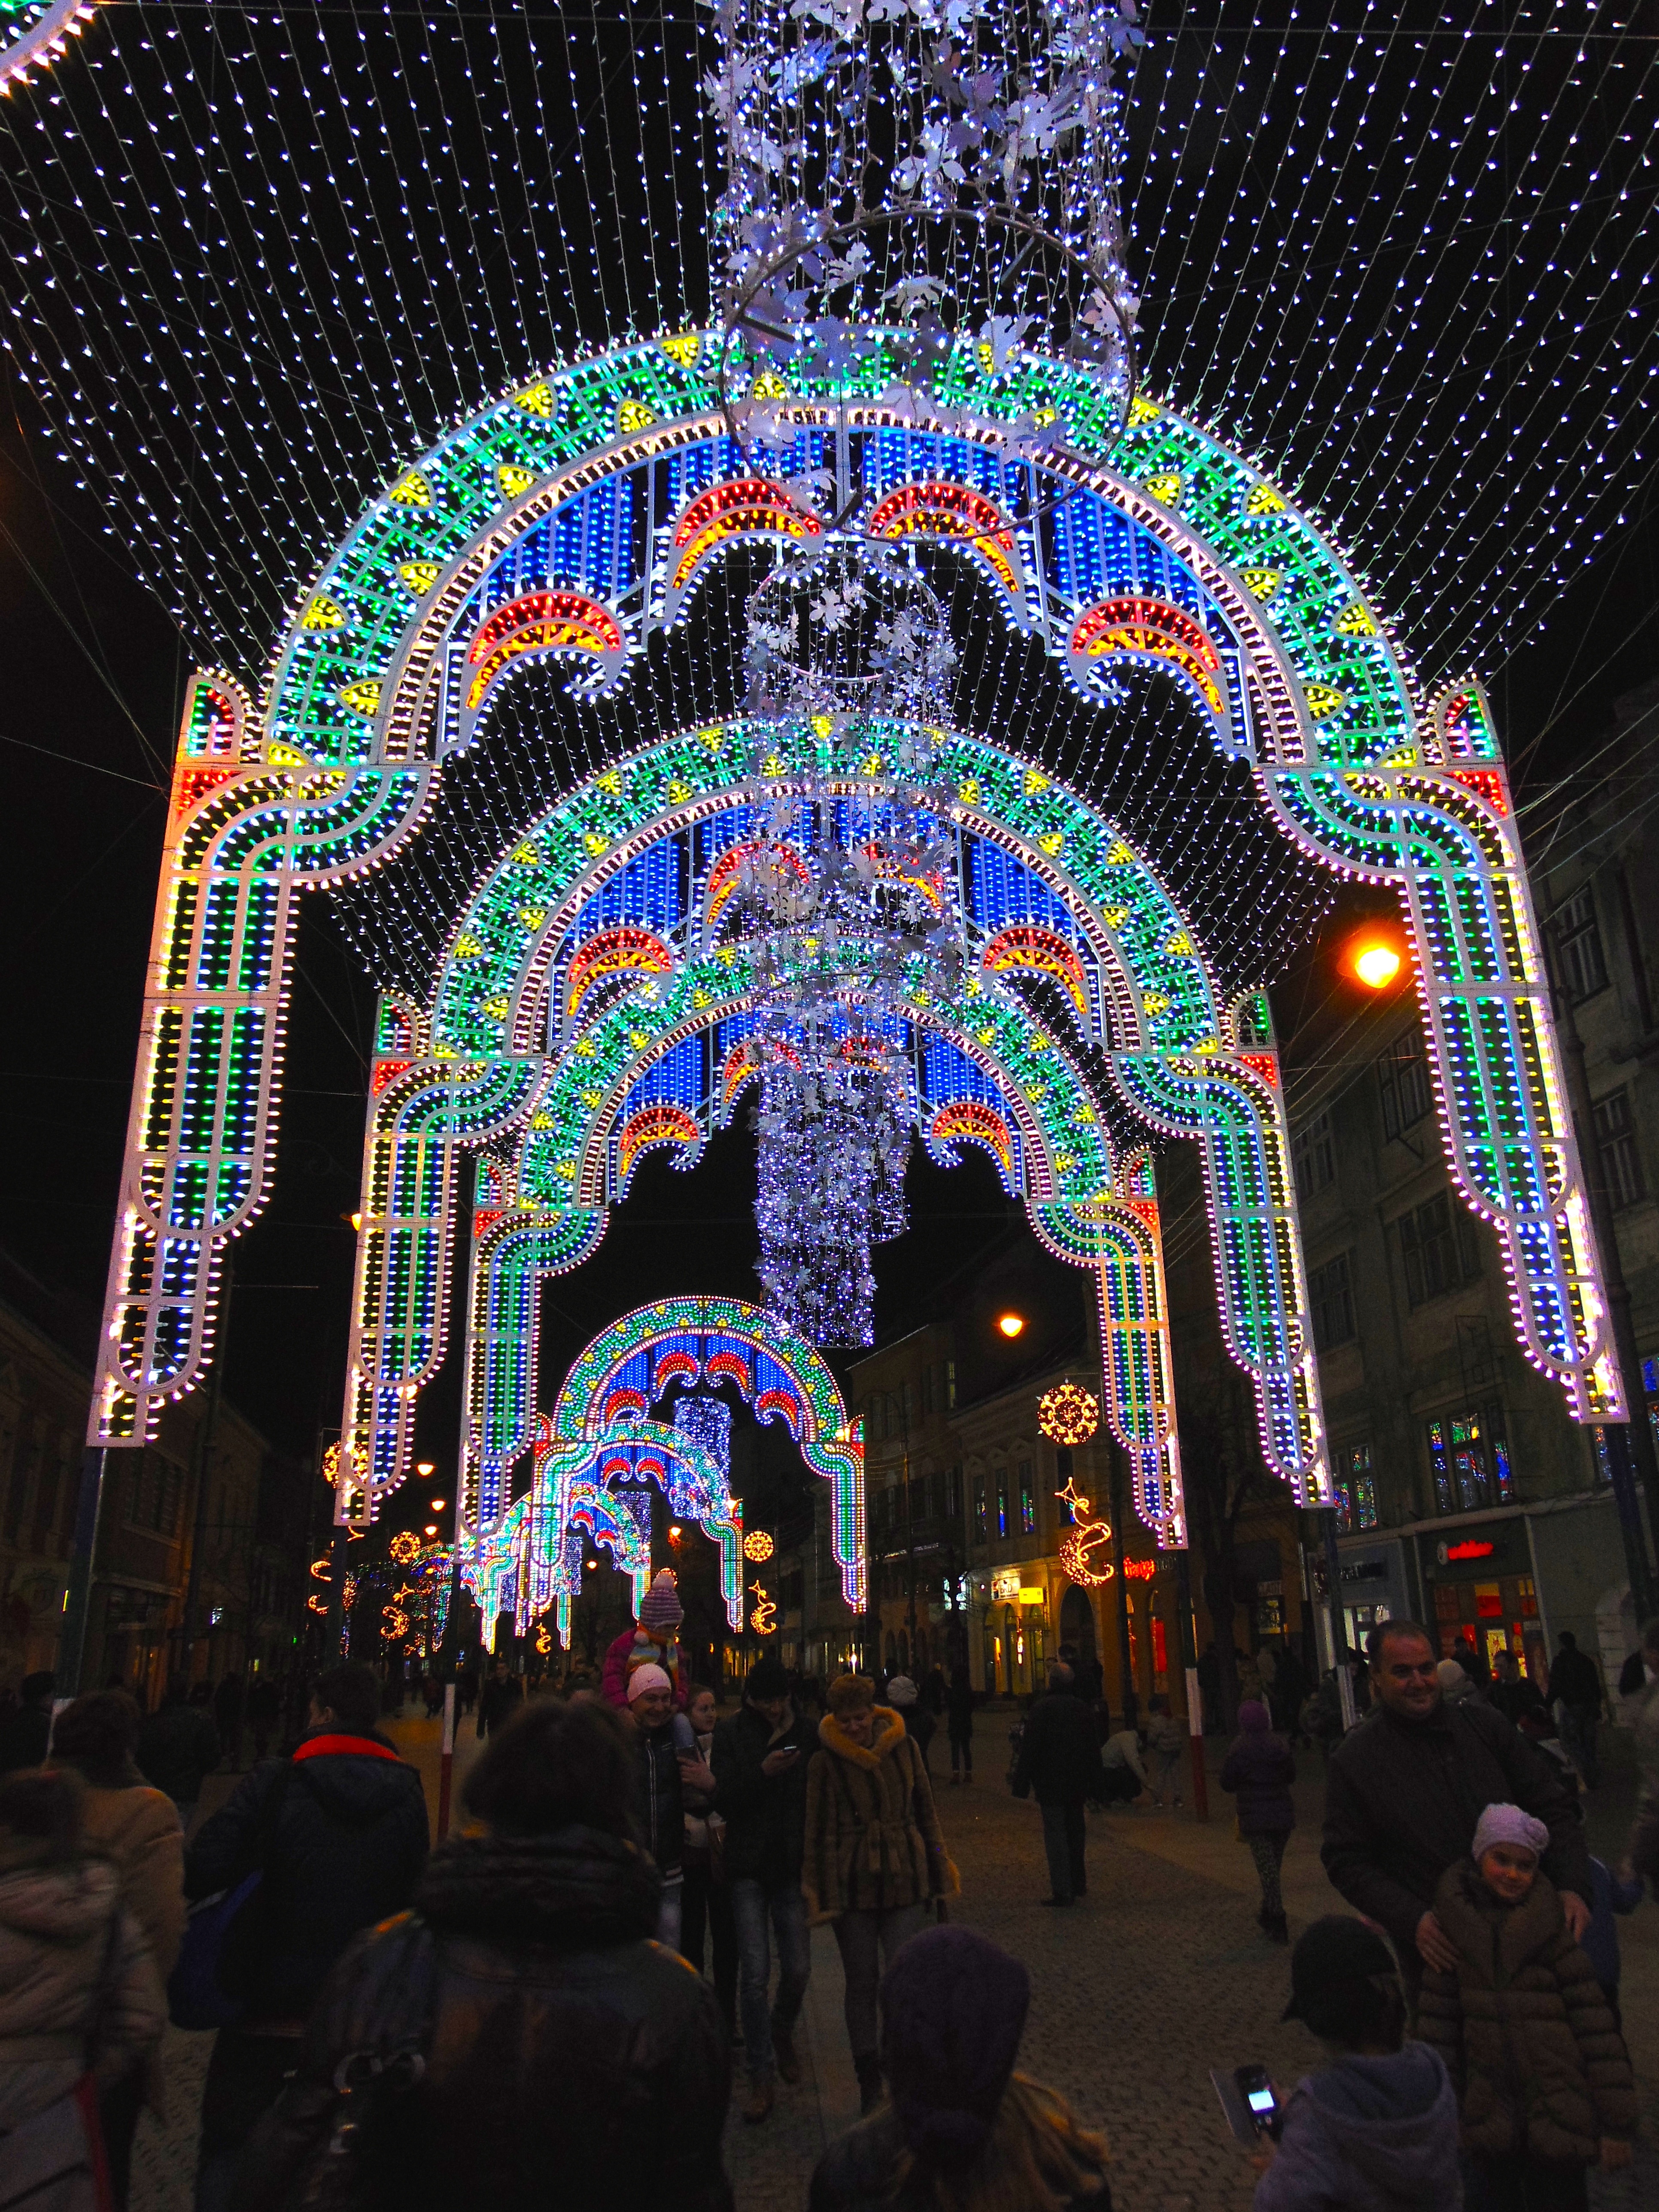
winter, night, decoration, colorful, christmas, illuminated, christmas decoration, lights, seasonal, colored, electric, romania, christmas lights, sibiu